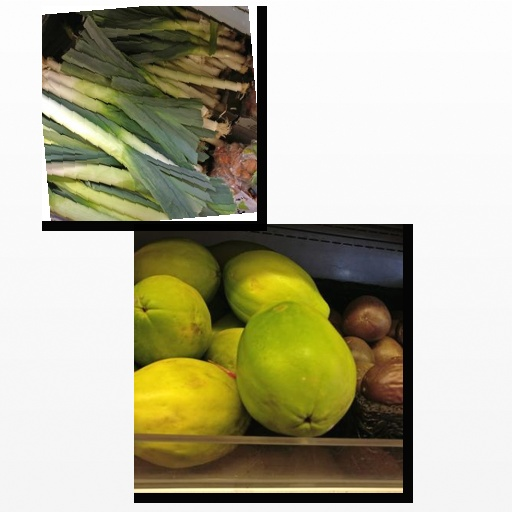
Food items: leek, papaya